Jessica Phoenix

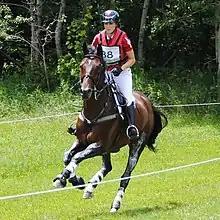
Phoenix and Pavarotti at the 2015 Pan Am Games

Jessica Phoenix (born October 16, 1983 in Uxbridge, Ontario) is a Canadian Equestrian Team athlete in eventing.